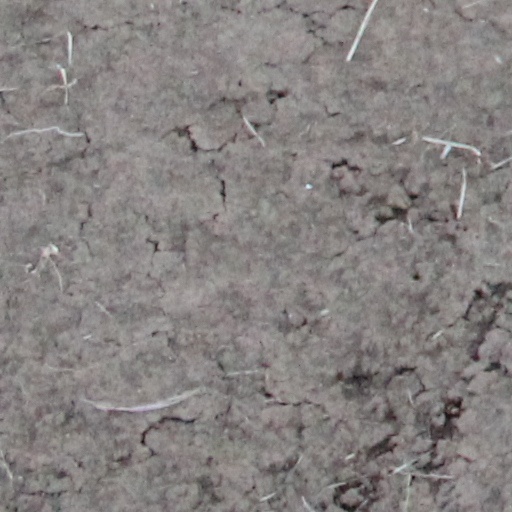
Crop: wheat